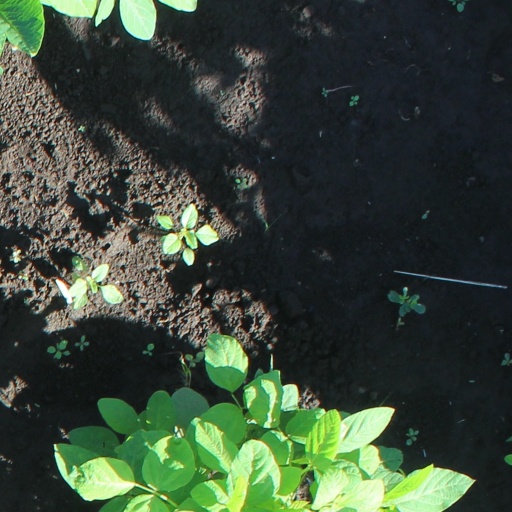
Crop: soybean